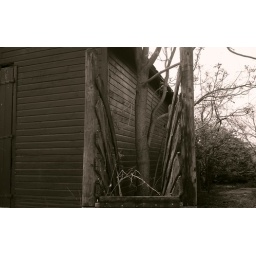
An old barn and sheep herding gate near my house